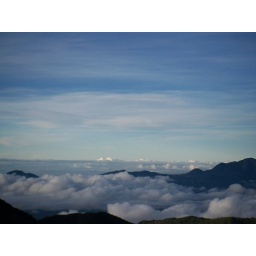
white clouds all over the horizon...